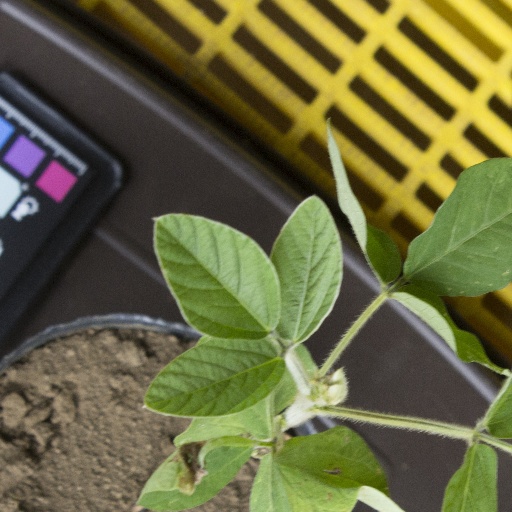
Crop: soybean